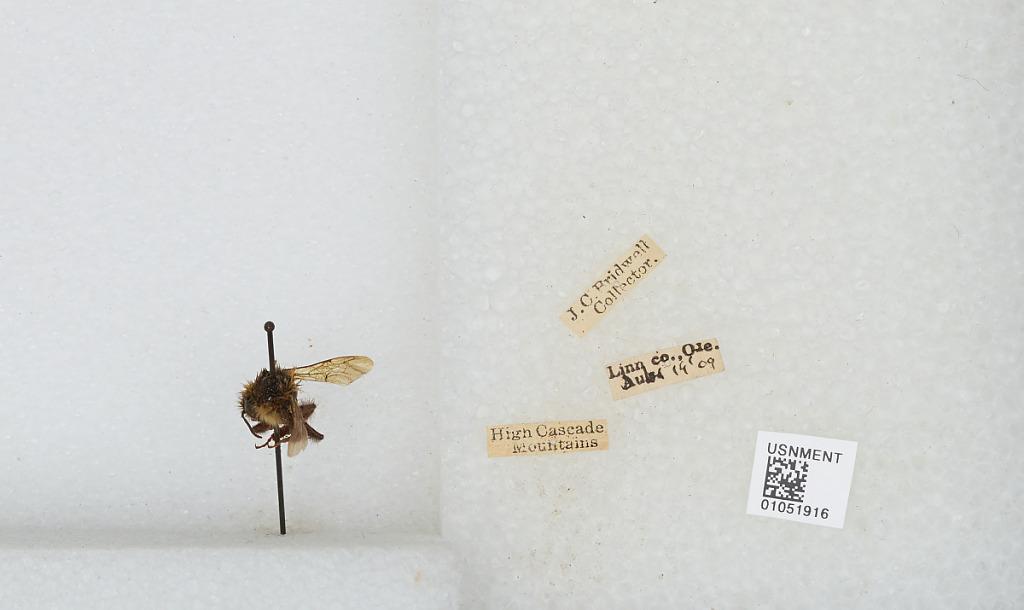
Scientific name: Bombus sp.
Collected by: J. Bridwell
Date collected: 1909-7-9
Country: United States
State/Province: Oregon
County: Linn
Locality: High Cascade Mountains
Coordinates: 45.3761, -121.733